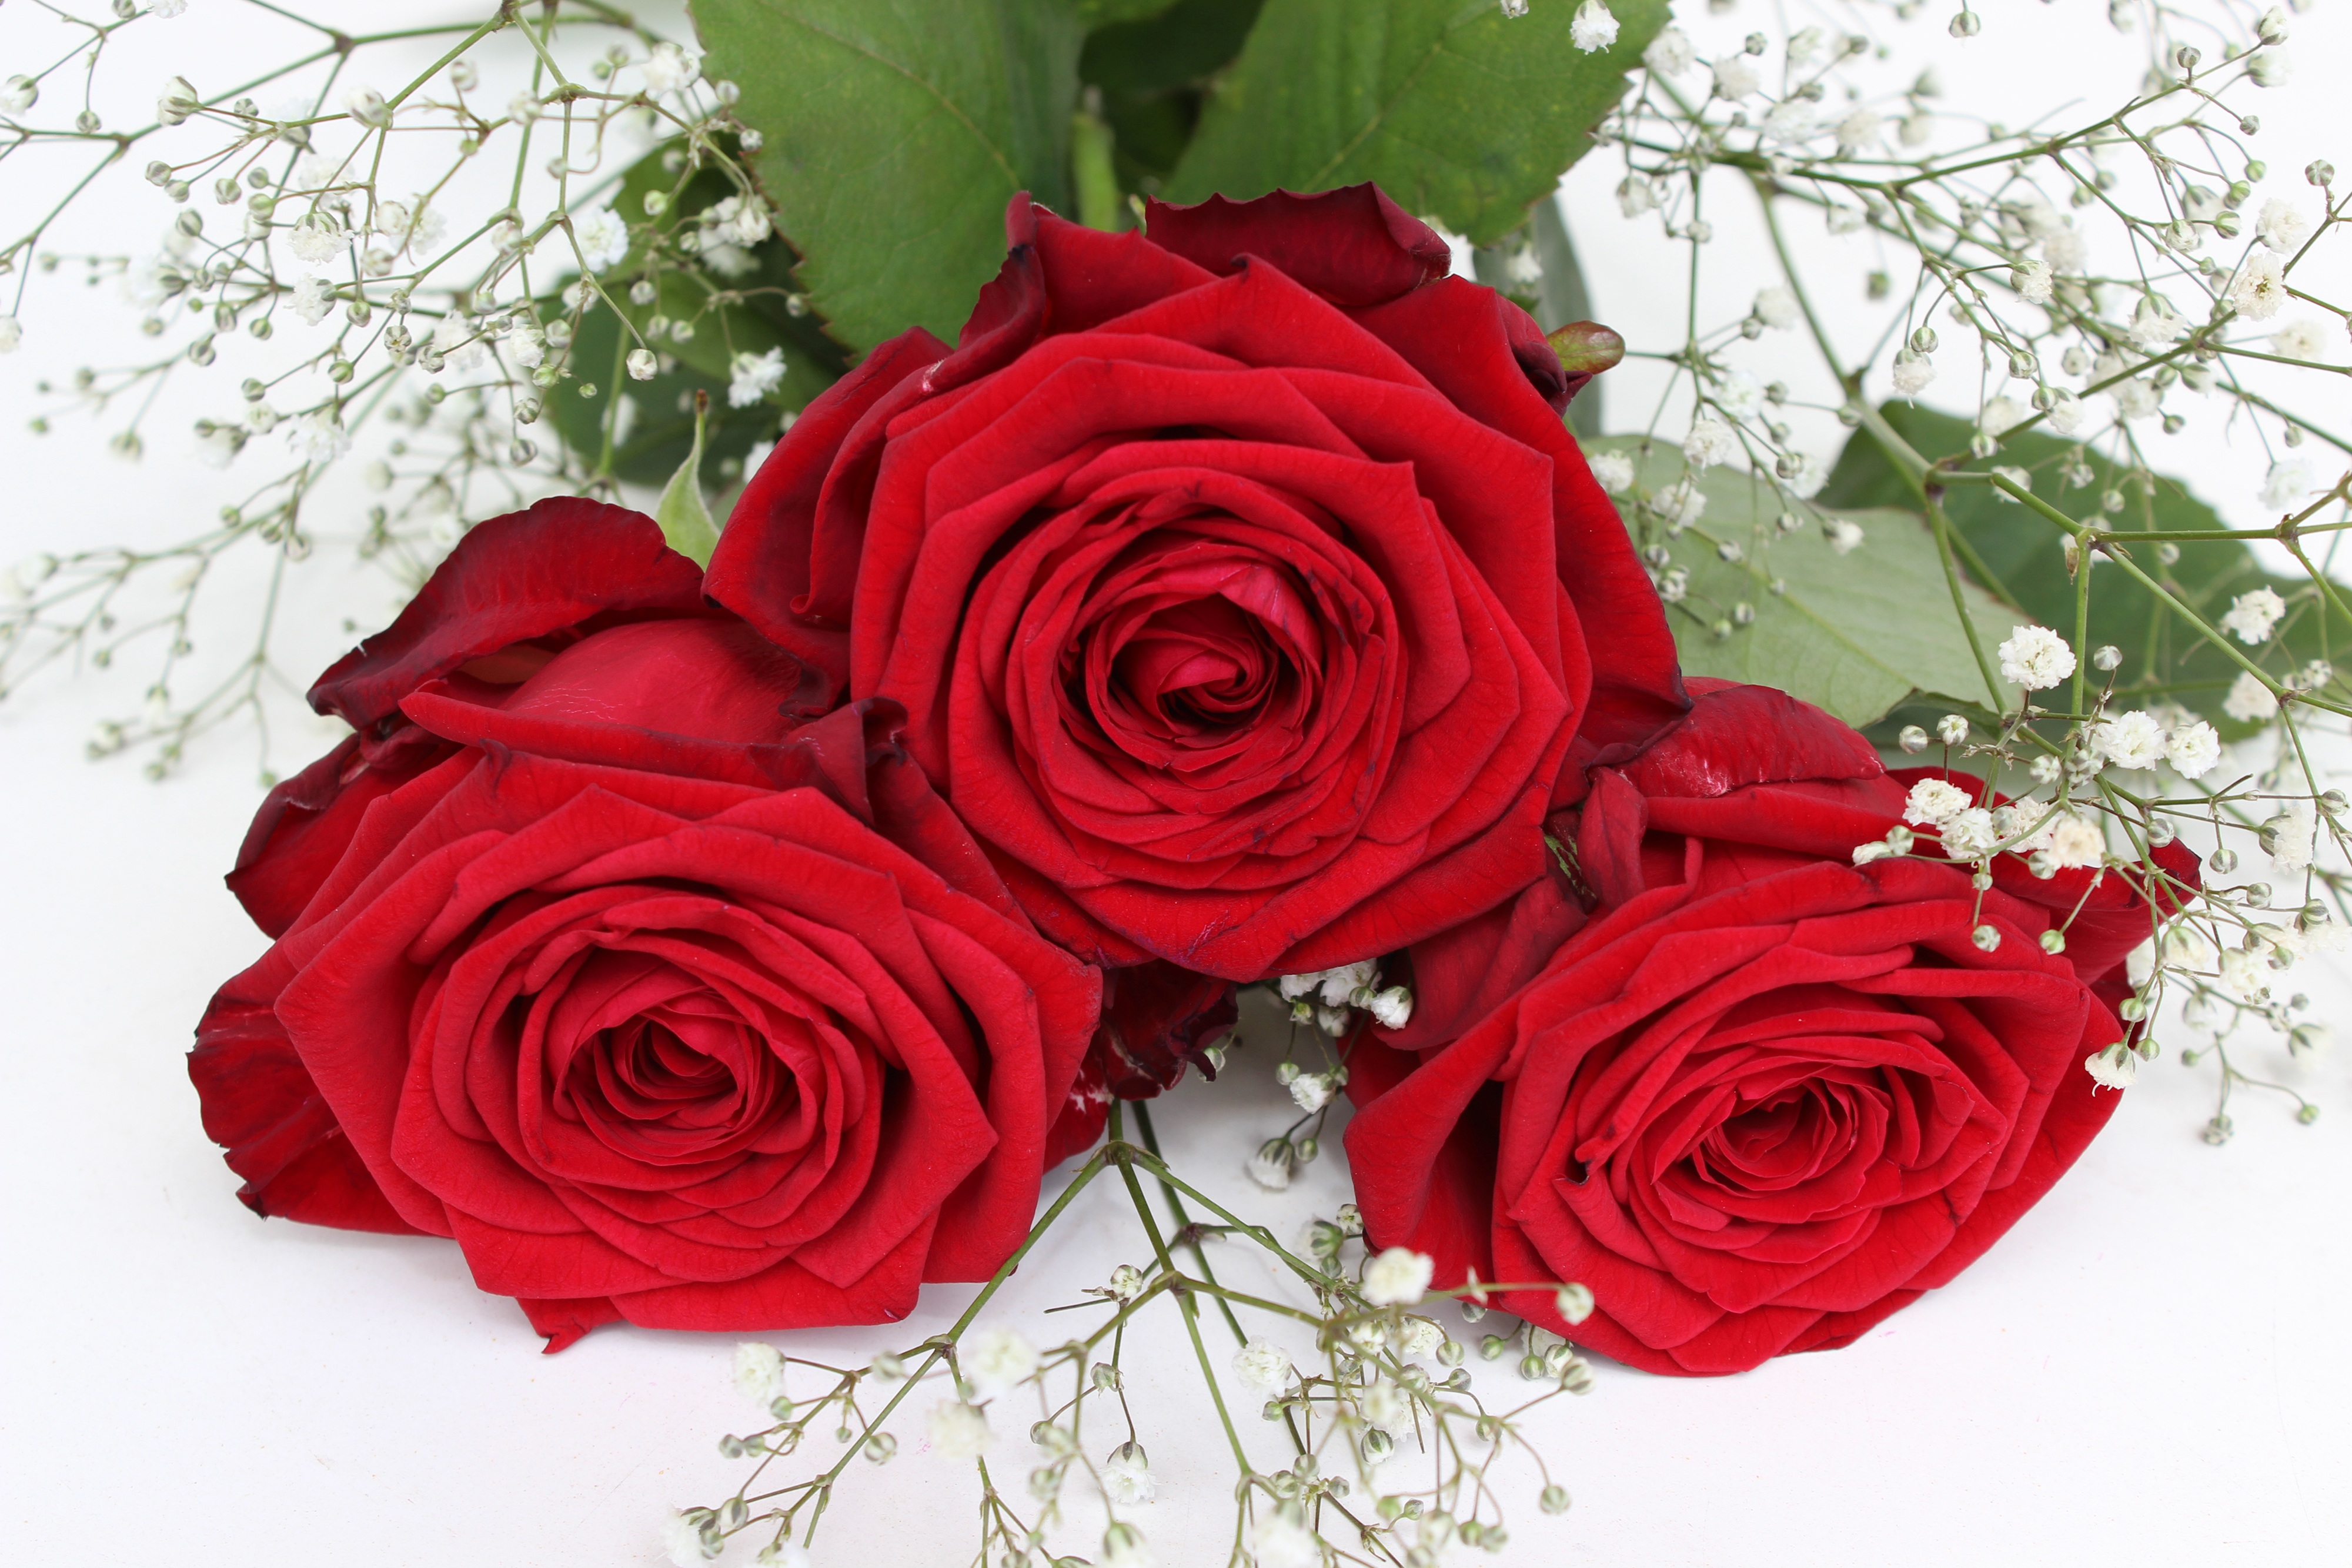
blossom, plant, flower, petal, bloom, rose, red, red rose, roses, floristry, rose bloom, rose blooms, flowering plant, garden roses, rose family, flower bouquet, cut flowers, floral design, land plant, flower arranging